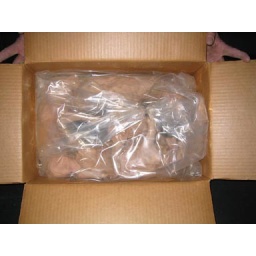
art pigs in box ( fetal pigs)